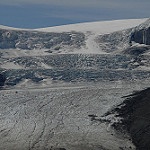
Scene: Outdoor